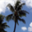
Label: palm_tree